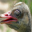
Label: bird